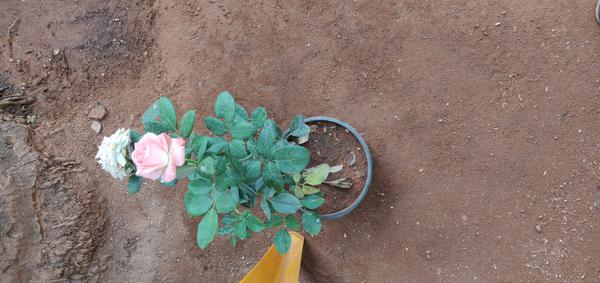
Plant: Rose